The Good Witch of the West

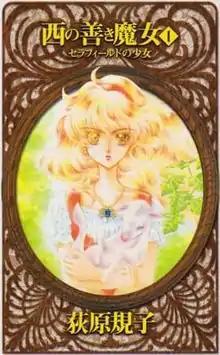
Cover of the first "shinsoban" of "The Good Witch of the West", published by Chuokoron-Shinsha in September 1997

is a series of fantasy novels by Noriko Ogiwara, published by Chuokoron-Shinsha.